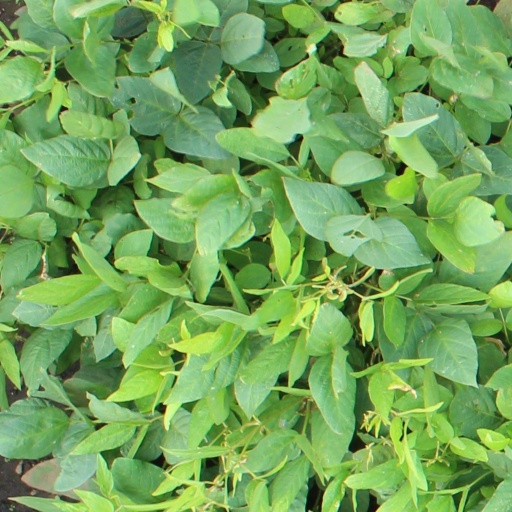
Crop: soybean